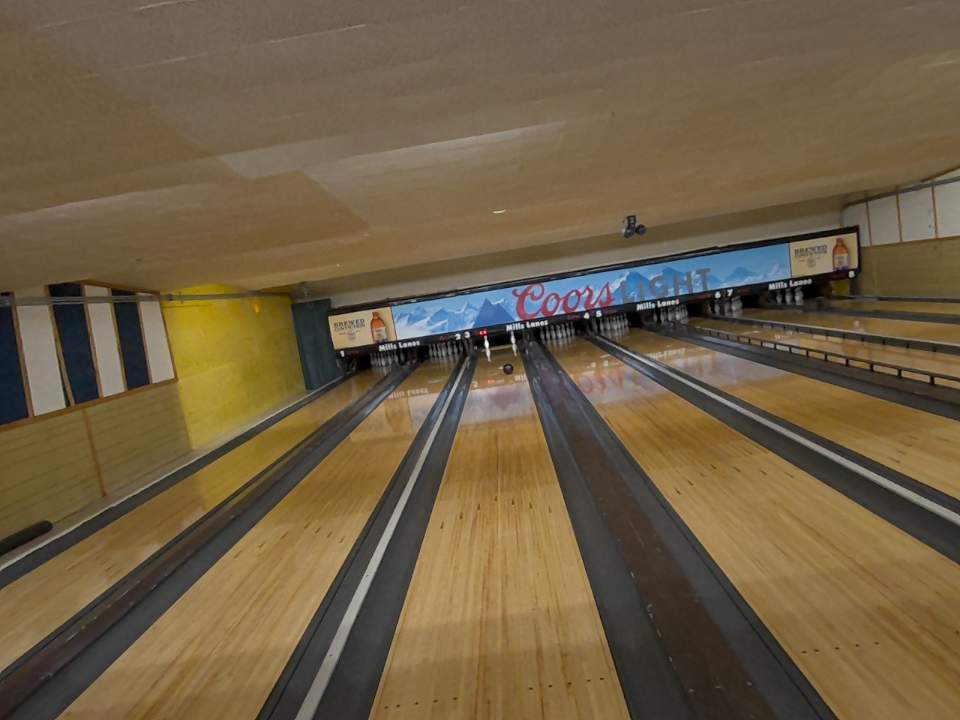
Object: bowling_ball